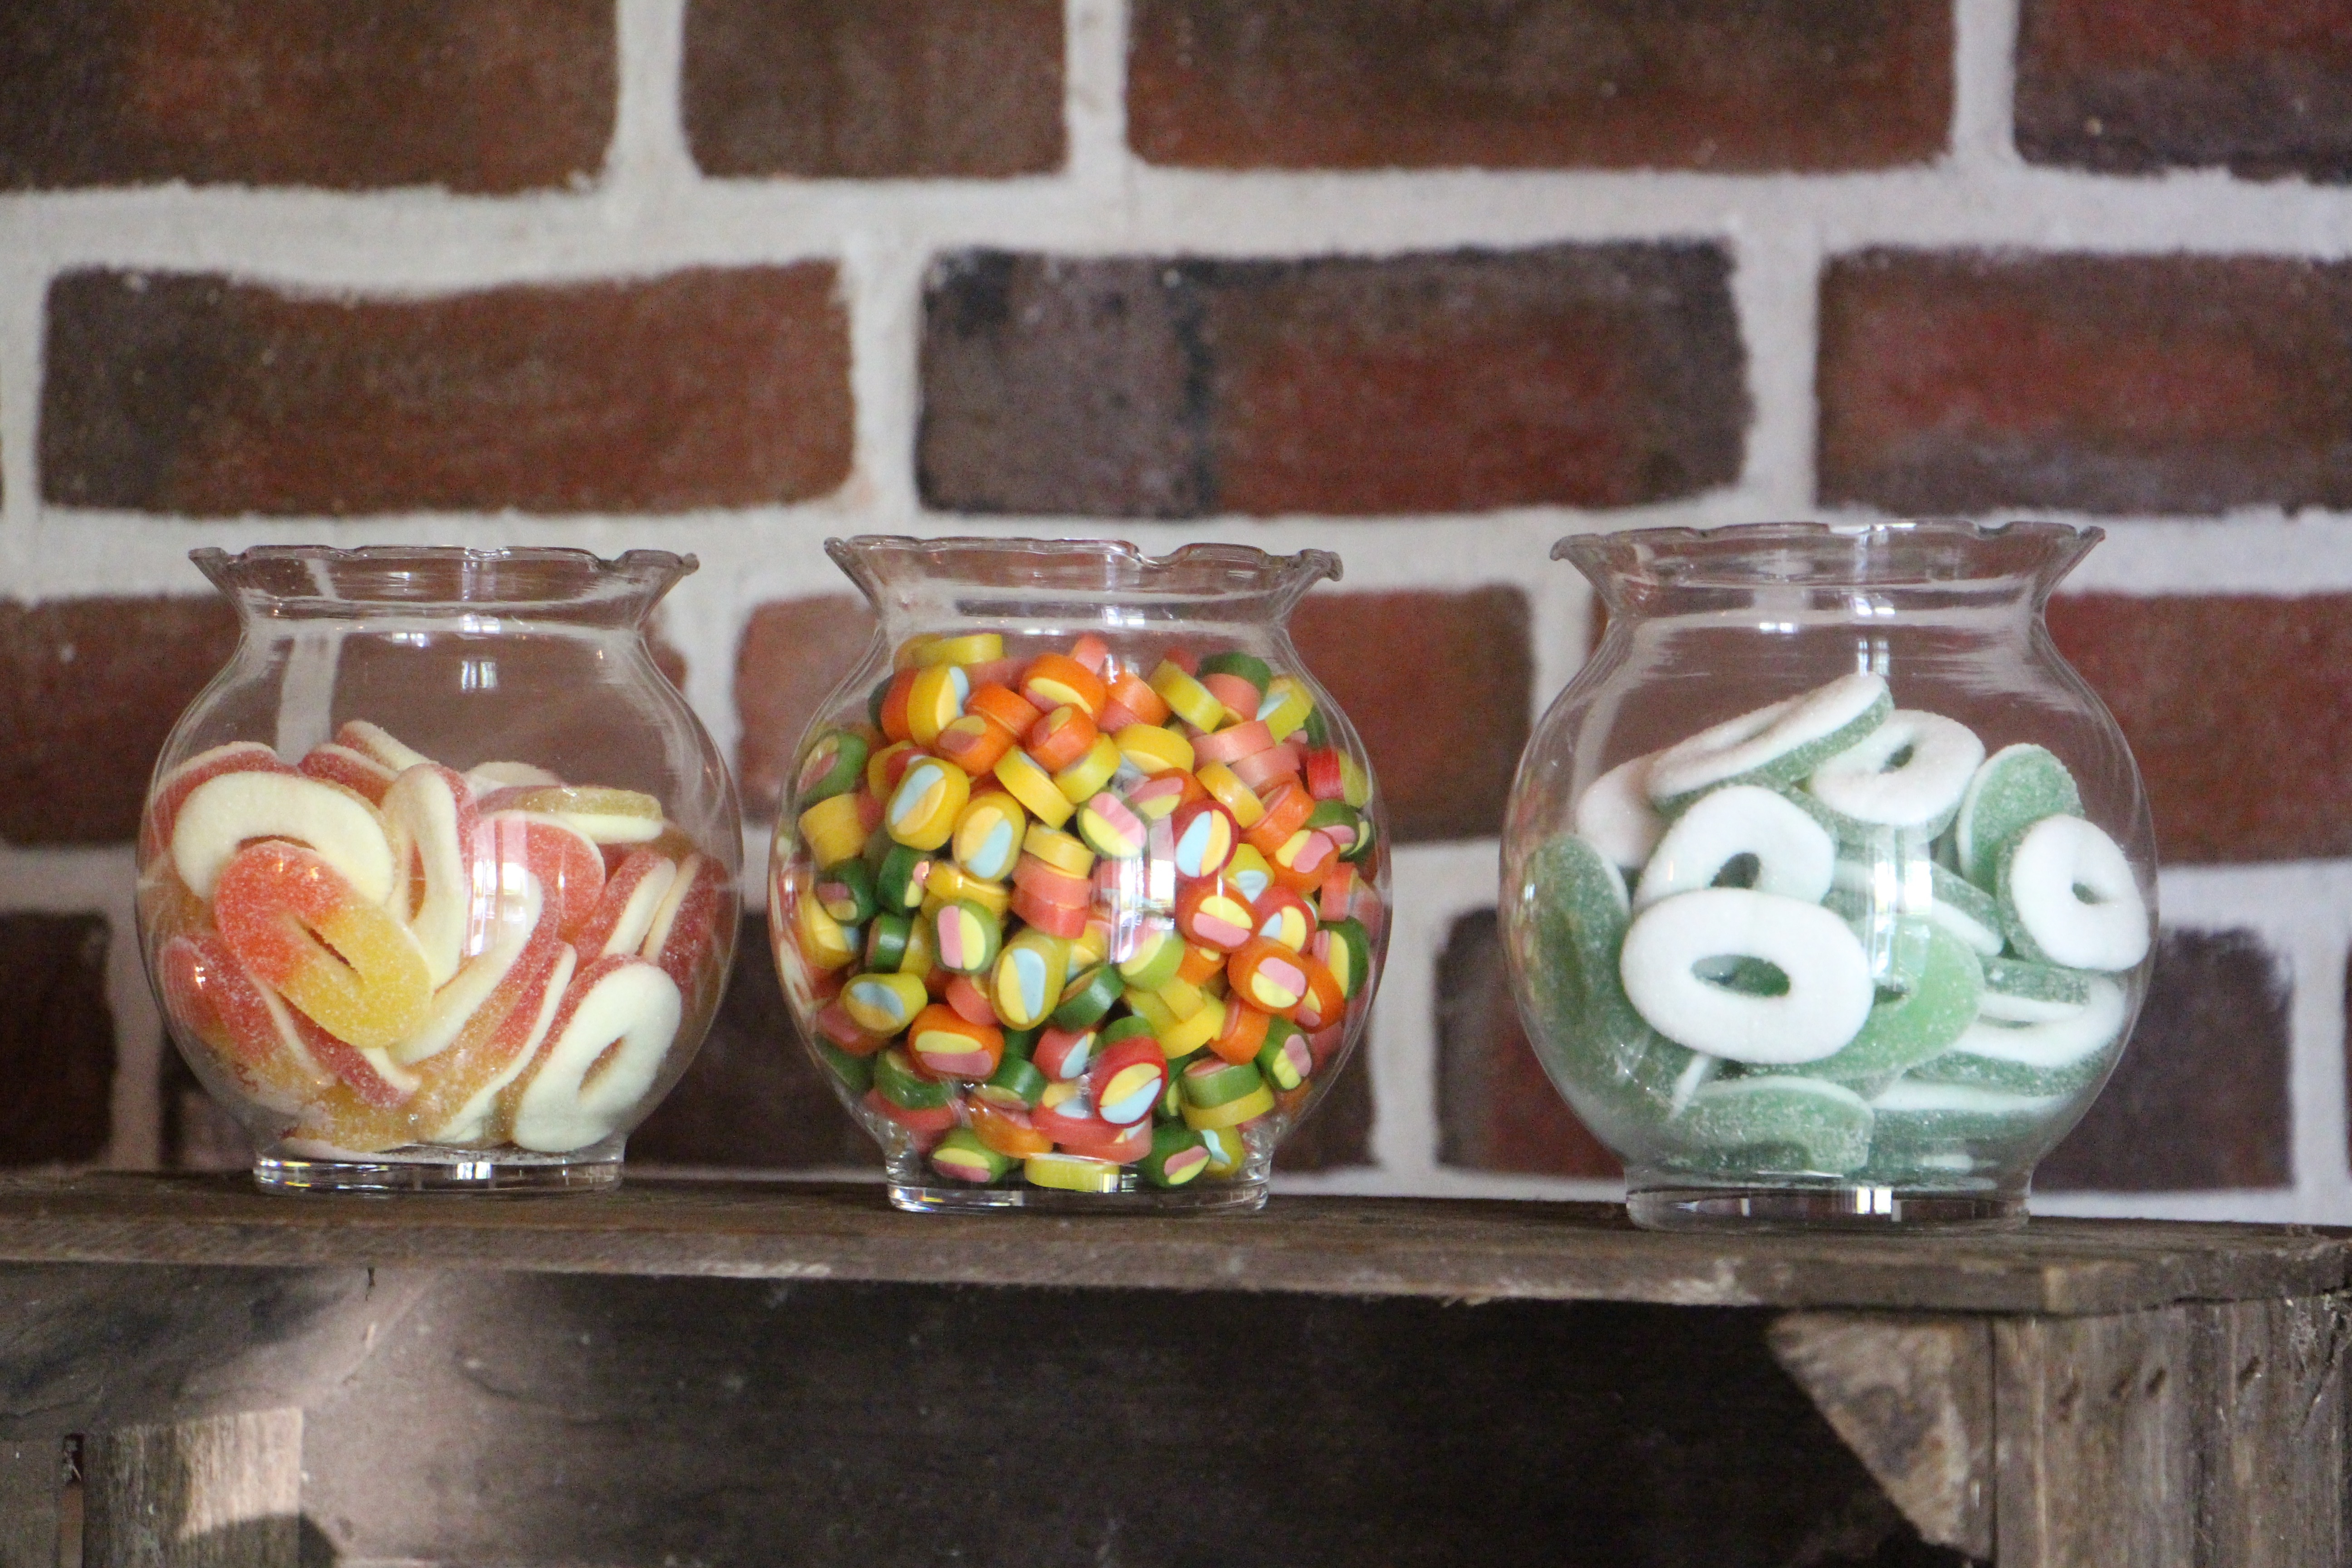
glass, food, snack, dessert, lighting, deco, art, carving, candy bar